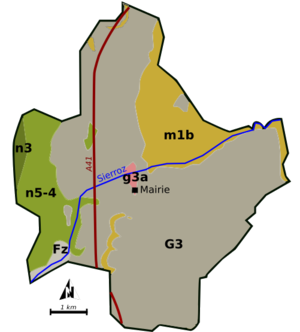
Carte géologique simplifiée de Grésy-sur-Aix
Grésy-sur-Aix, localement nommée Grésy, est une commune française située dans le département de la Savoie en région Auvergne-Rhône-Alpes.